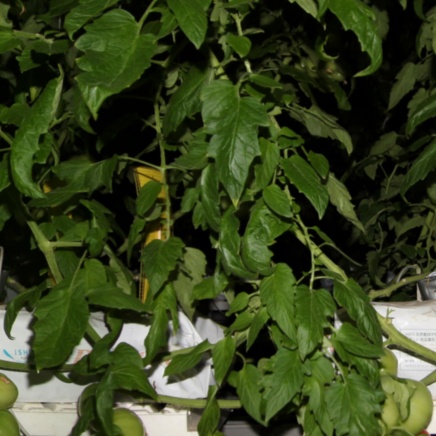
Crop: tomato